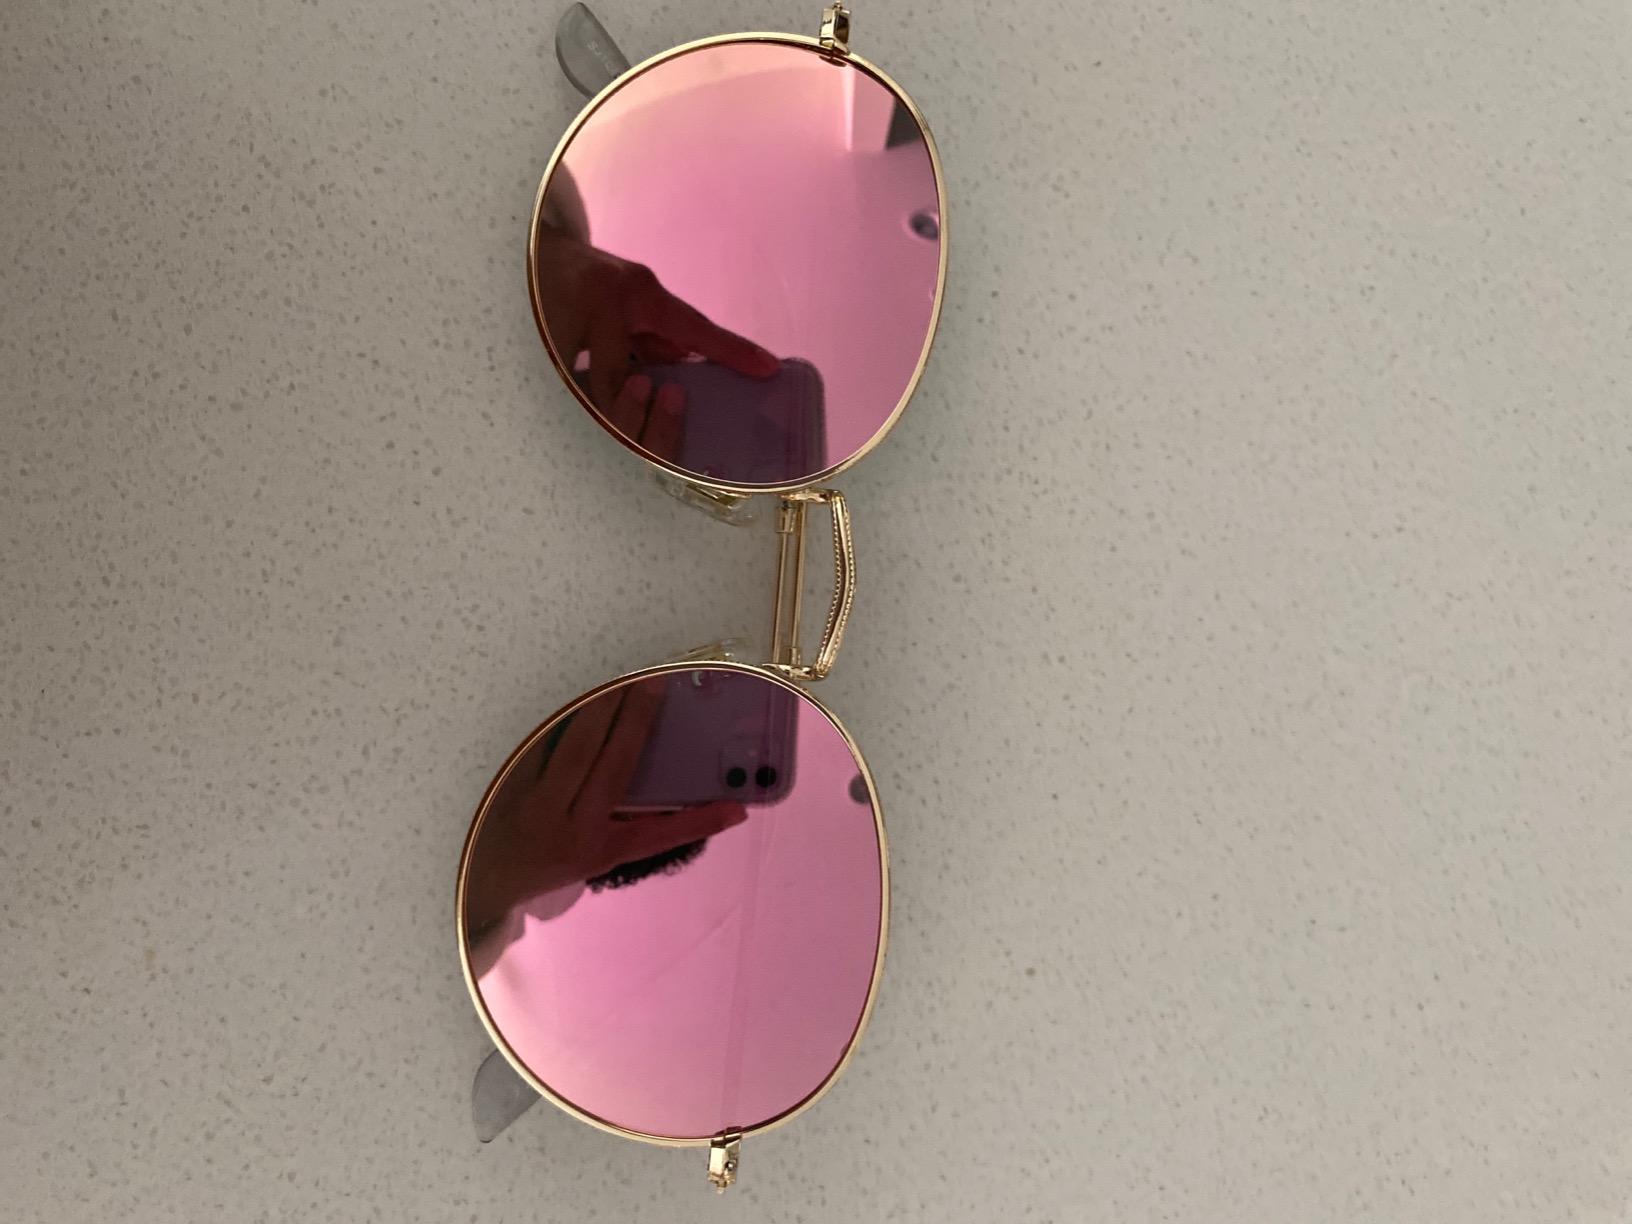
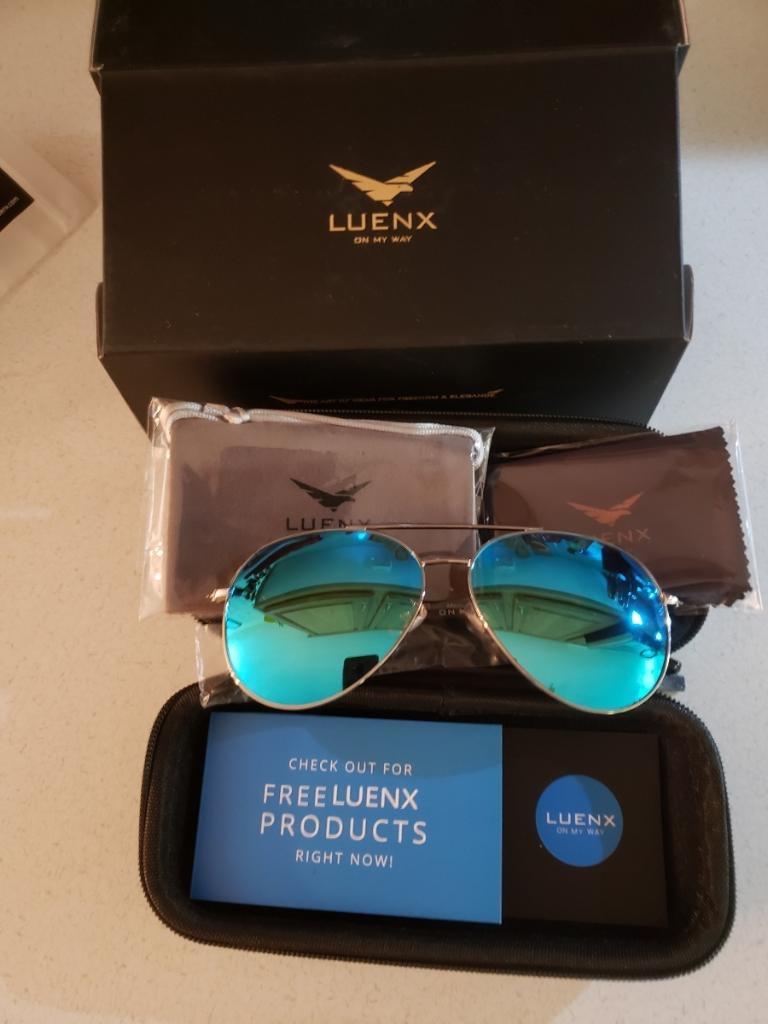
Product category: accessories_sunglasses
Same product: no